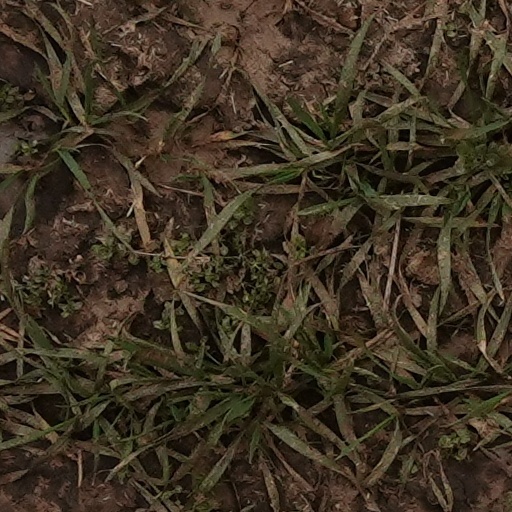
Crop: wheat